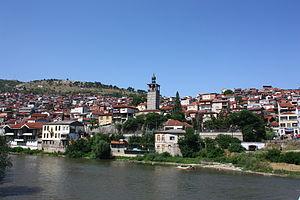
En Macédoine du Nord, la distinction entre une ville et un village n'est pas liée au nombre d'habitants ; le terme « ville » est une question de statut officiel, obtenu au cours de l'histoire et, plus récemment, par décision administrative. C'est ainsi que certaines « villes » sont faiblement peuplées, tandis que certains « villages » possèdent une population importante.